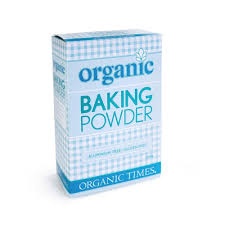
Organic Baking Powder 200g
Organic Baking Powder 200g
Brand: Southlands Fruit and Vegetables
Category: Food, Beverages & Tobacco > Food Items > Cooking & Baking Ingredients > Baking Powder